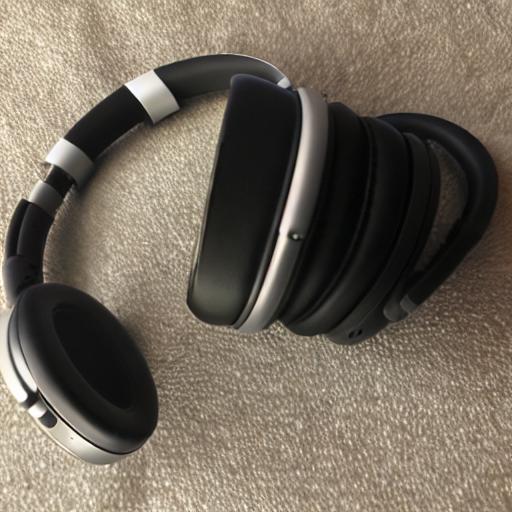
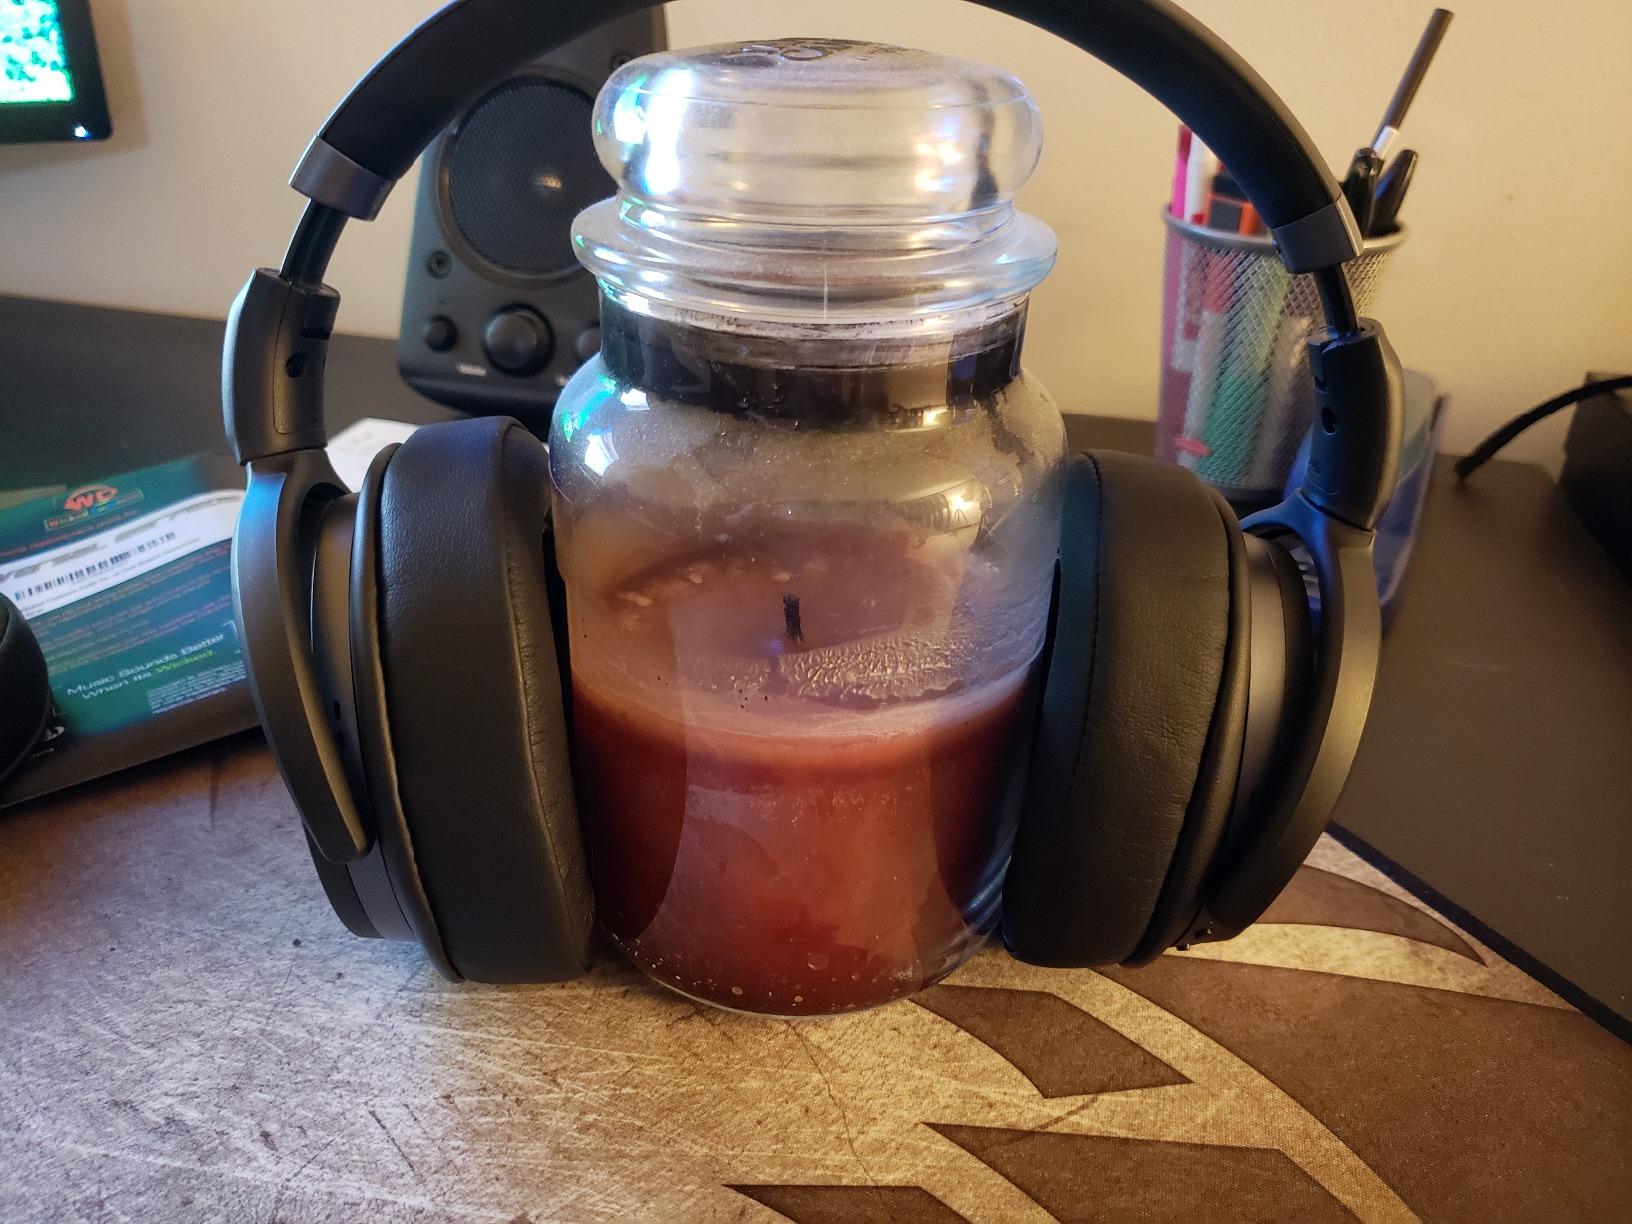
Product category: headphones
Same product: no